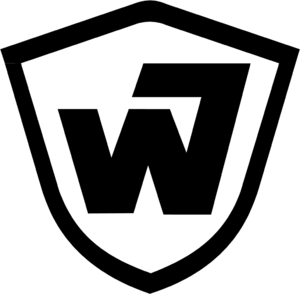
La Warner Bros.-Seven Arts est créé en 1967, lorsque Seven Arts Productions achète les parts de Jack Warner dans Warner Bros. Pictures pour 95 000 000 $. Le marché inclut également Warner Bros. Records, Reprise Records et les dessins animés en noir et blanc de la série des Looney Tunes.